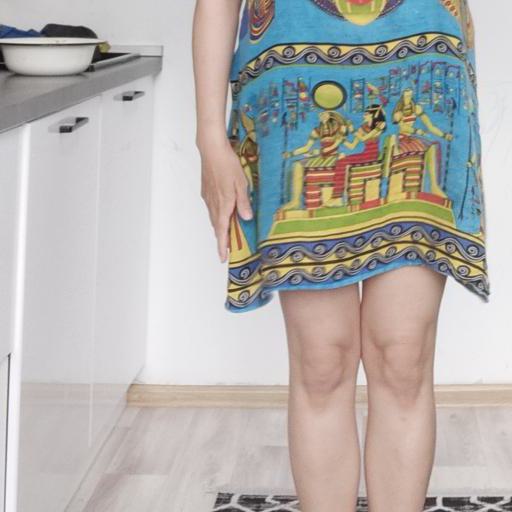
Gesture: no_gesture